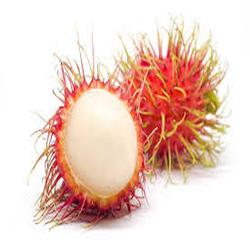
Label: Rambutan